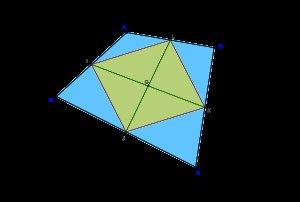
Dans son sens le plus courant, une médiane désigne, dans un triangle, une droite joignant un des trois sommets du triangle au milieu du côté opposé.